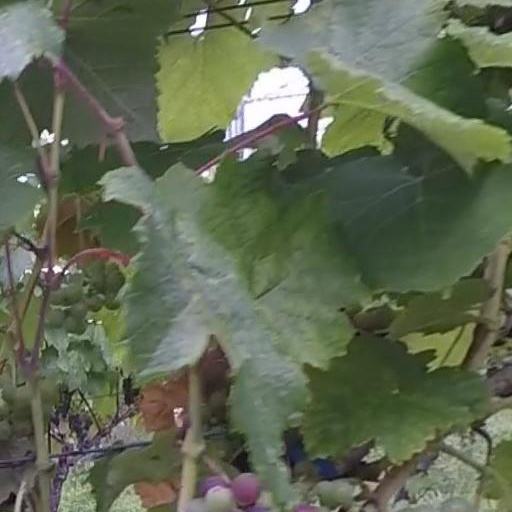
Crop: grape